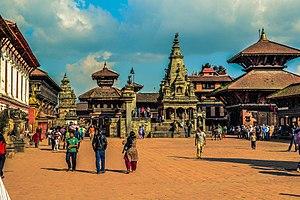
La Place du Darbâr de Bhaktapur est une place située à Bhaktapur, regroupant un ensemble de monuments historiques classés au Patrimoine mondial, au travers d'un ensemble appelé, Vallée de Katmandou.